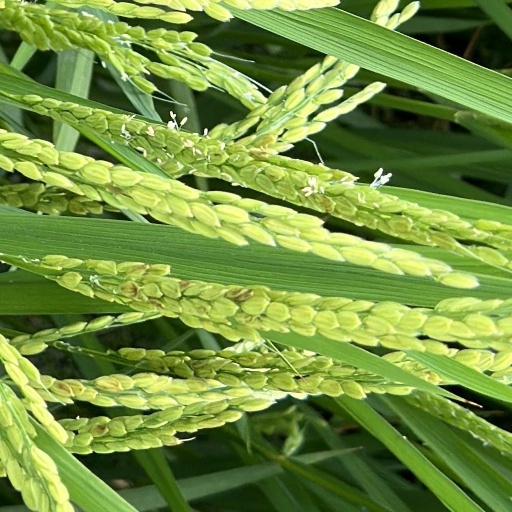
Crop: rice